23rd United States Congress

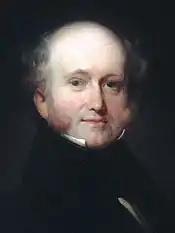
President of the SenateMartin Van Buren

This list is arranged by chamber, then by state. Senators are listed by class, and representatives are listed by district.